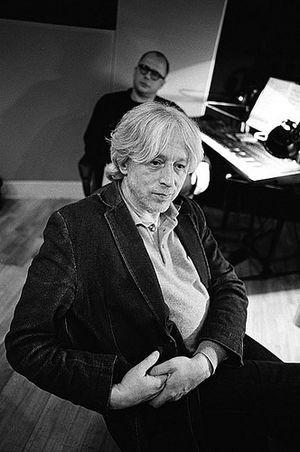
Leonid Arkadievitch Desyatnikov ou Dessiatnikov est un compositeur russe né le 16 octobre 1955 à Kharkiv. Il s'est d'abord fait connaître par plusieurs musiques de film et a ensuite acquis une plus grande renommée quand la première de son opéra controversé Les Enfants de Rosenthal a eu lieu au théâtre Bolchoï à Moscou.